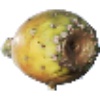
Label: Cactus fruit 1